Mercator (ship)

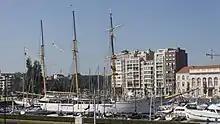
"Mercator" at Ostend in 2012

"Mercator" made her seventh cruise in 1934, sailing from Pitcairn Island, Tahiti, Papeete, to the Marquesas Islands and Honolulu for a Belgo-French scientific expedition. It proved to be a fairly remarkable one to those preceding World War II. At the end of this expedition, two of the famous Easter Island statues, that had transported back to Europe on board the Mercator, were donated by the Chilean government, one to France and one to Belgium.